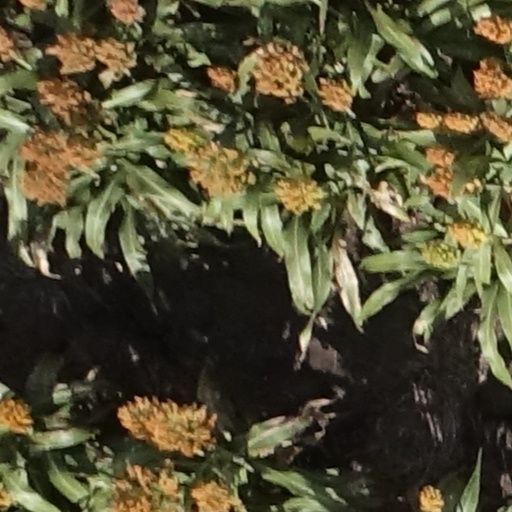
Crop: sorghum